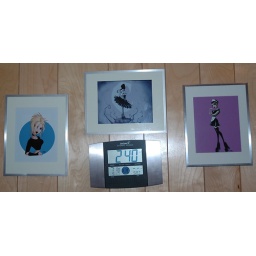
The wall above my computer